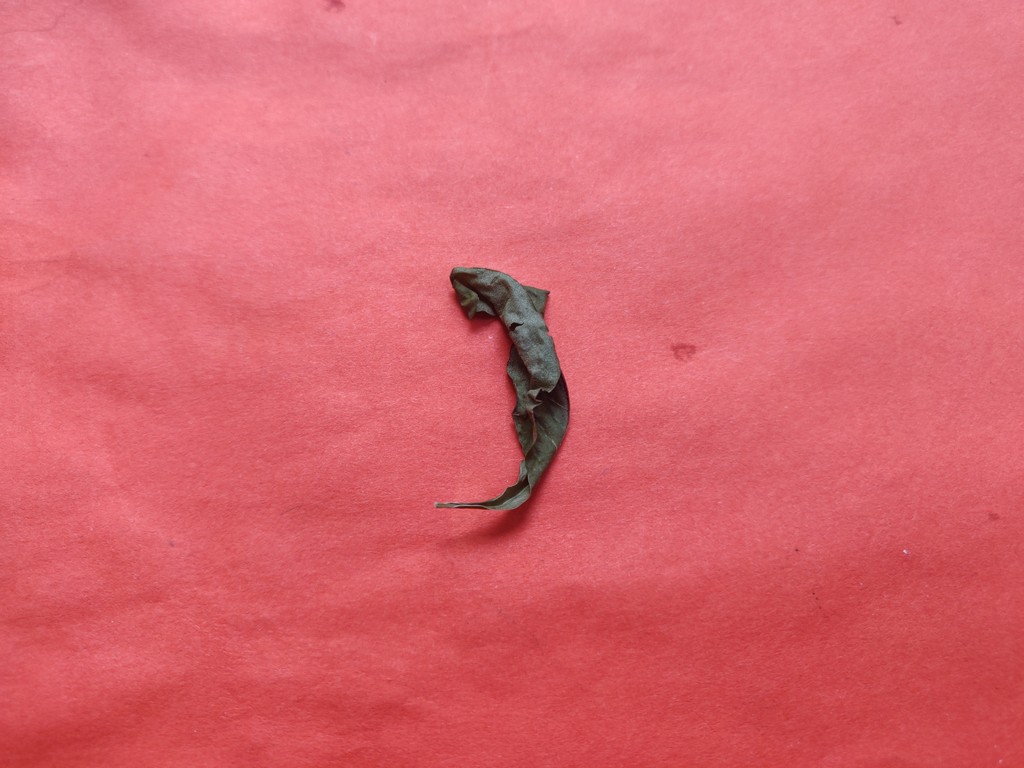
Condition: Dried
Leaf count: single
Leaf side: unknown